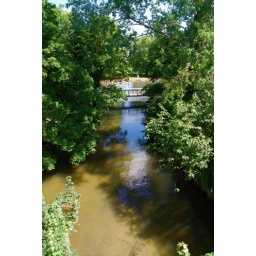
from the house above the river